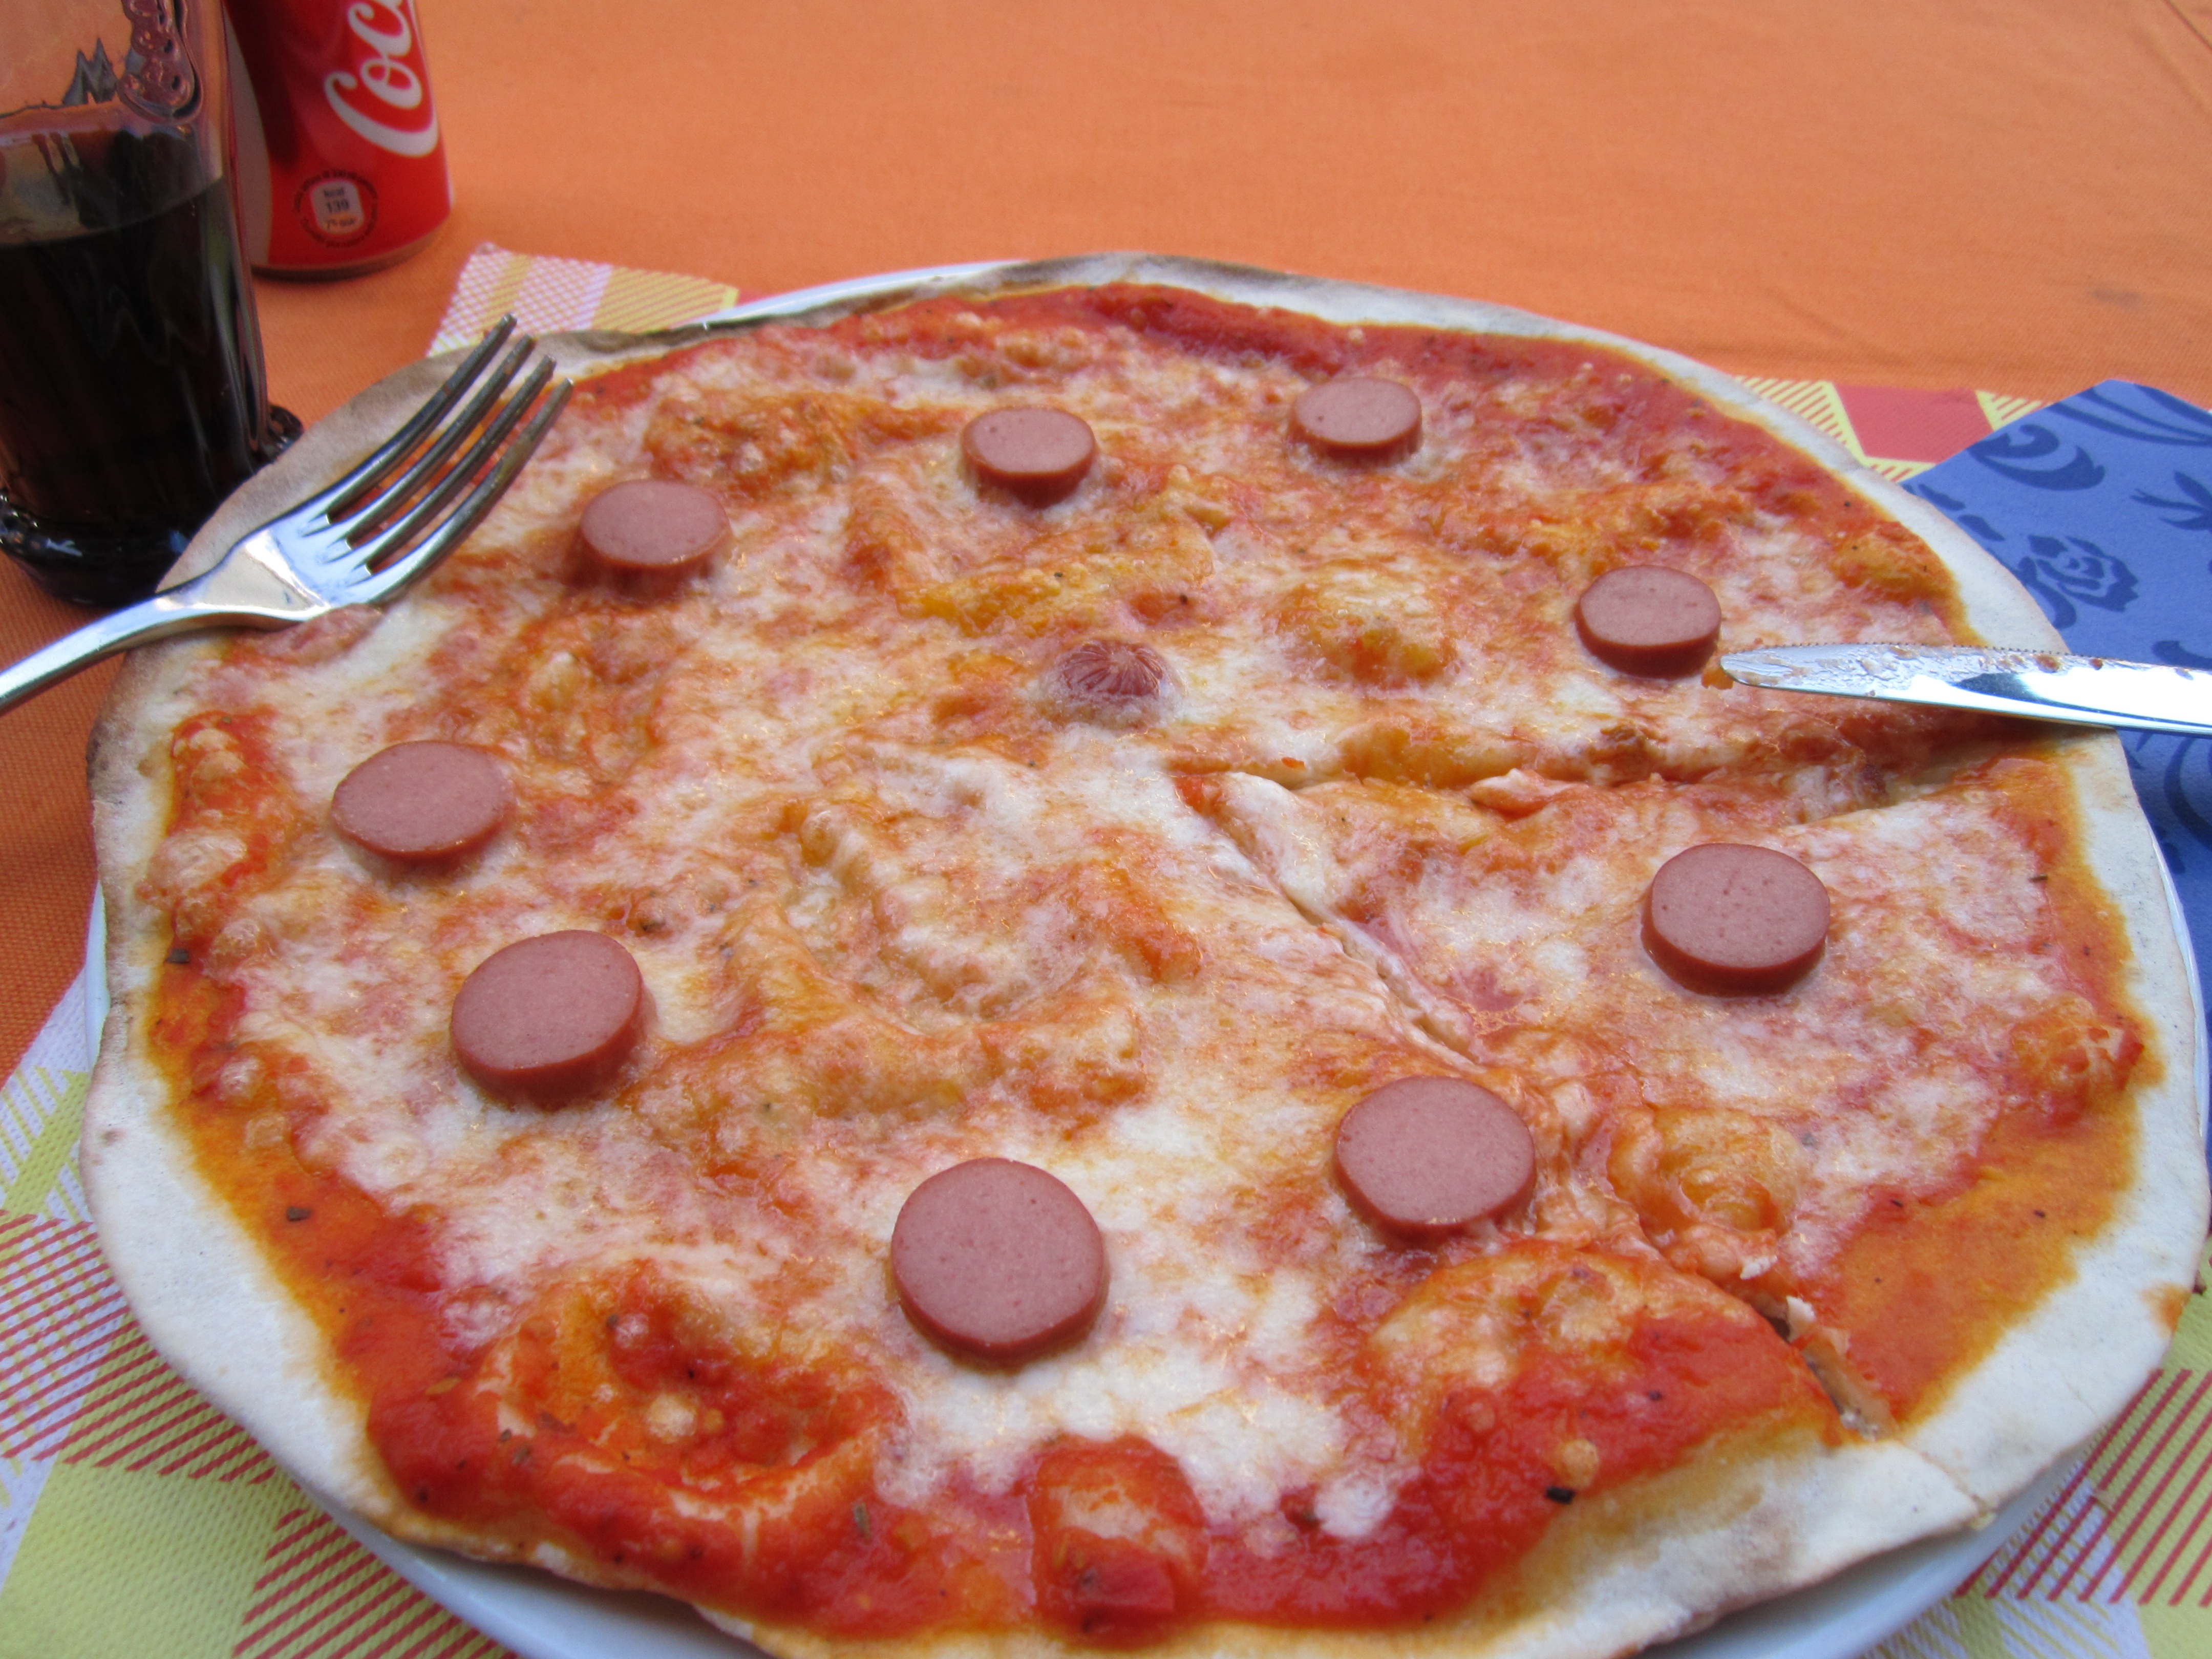
restaurant, dish, meal, food, fresh, italy, breakfast, meat, cuisine, slice, pizza, pepperoni, bake, dinner, italian, pizzeria, italian food, pizza cheese, european food, salt cured meat, sicilian pizza